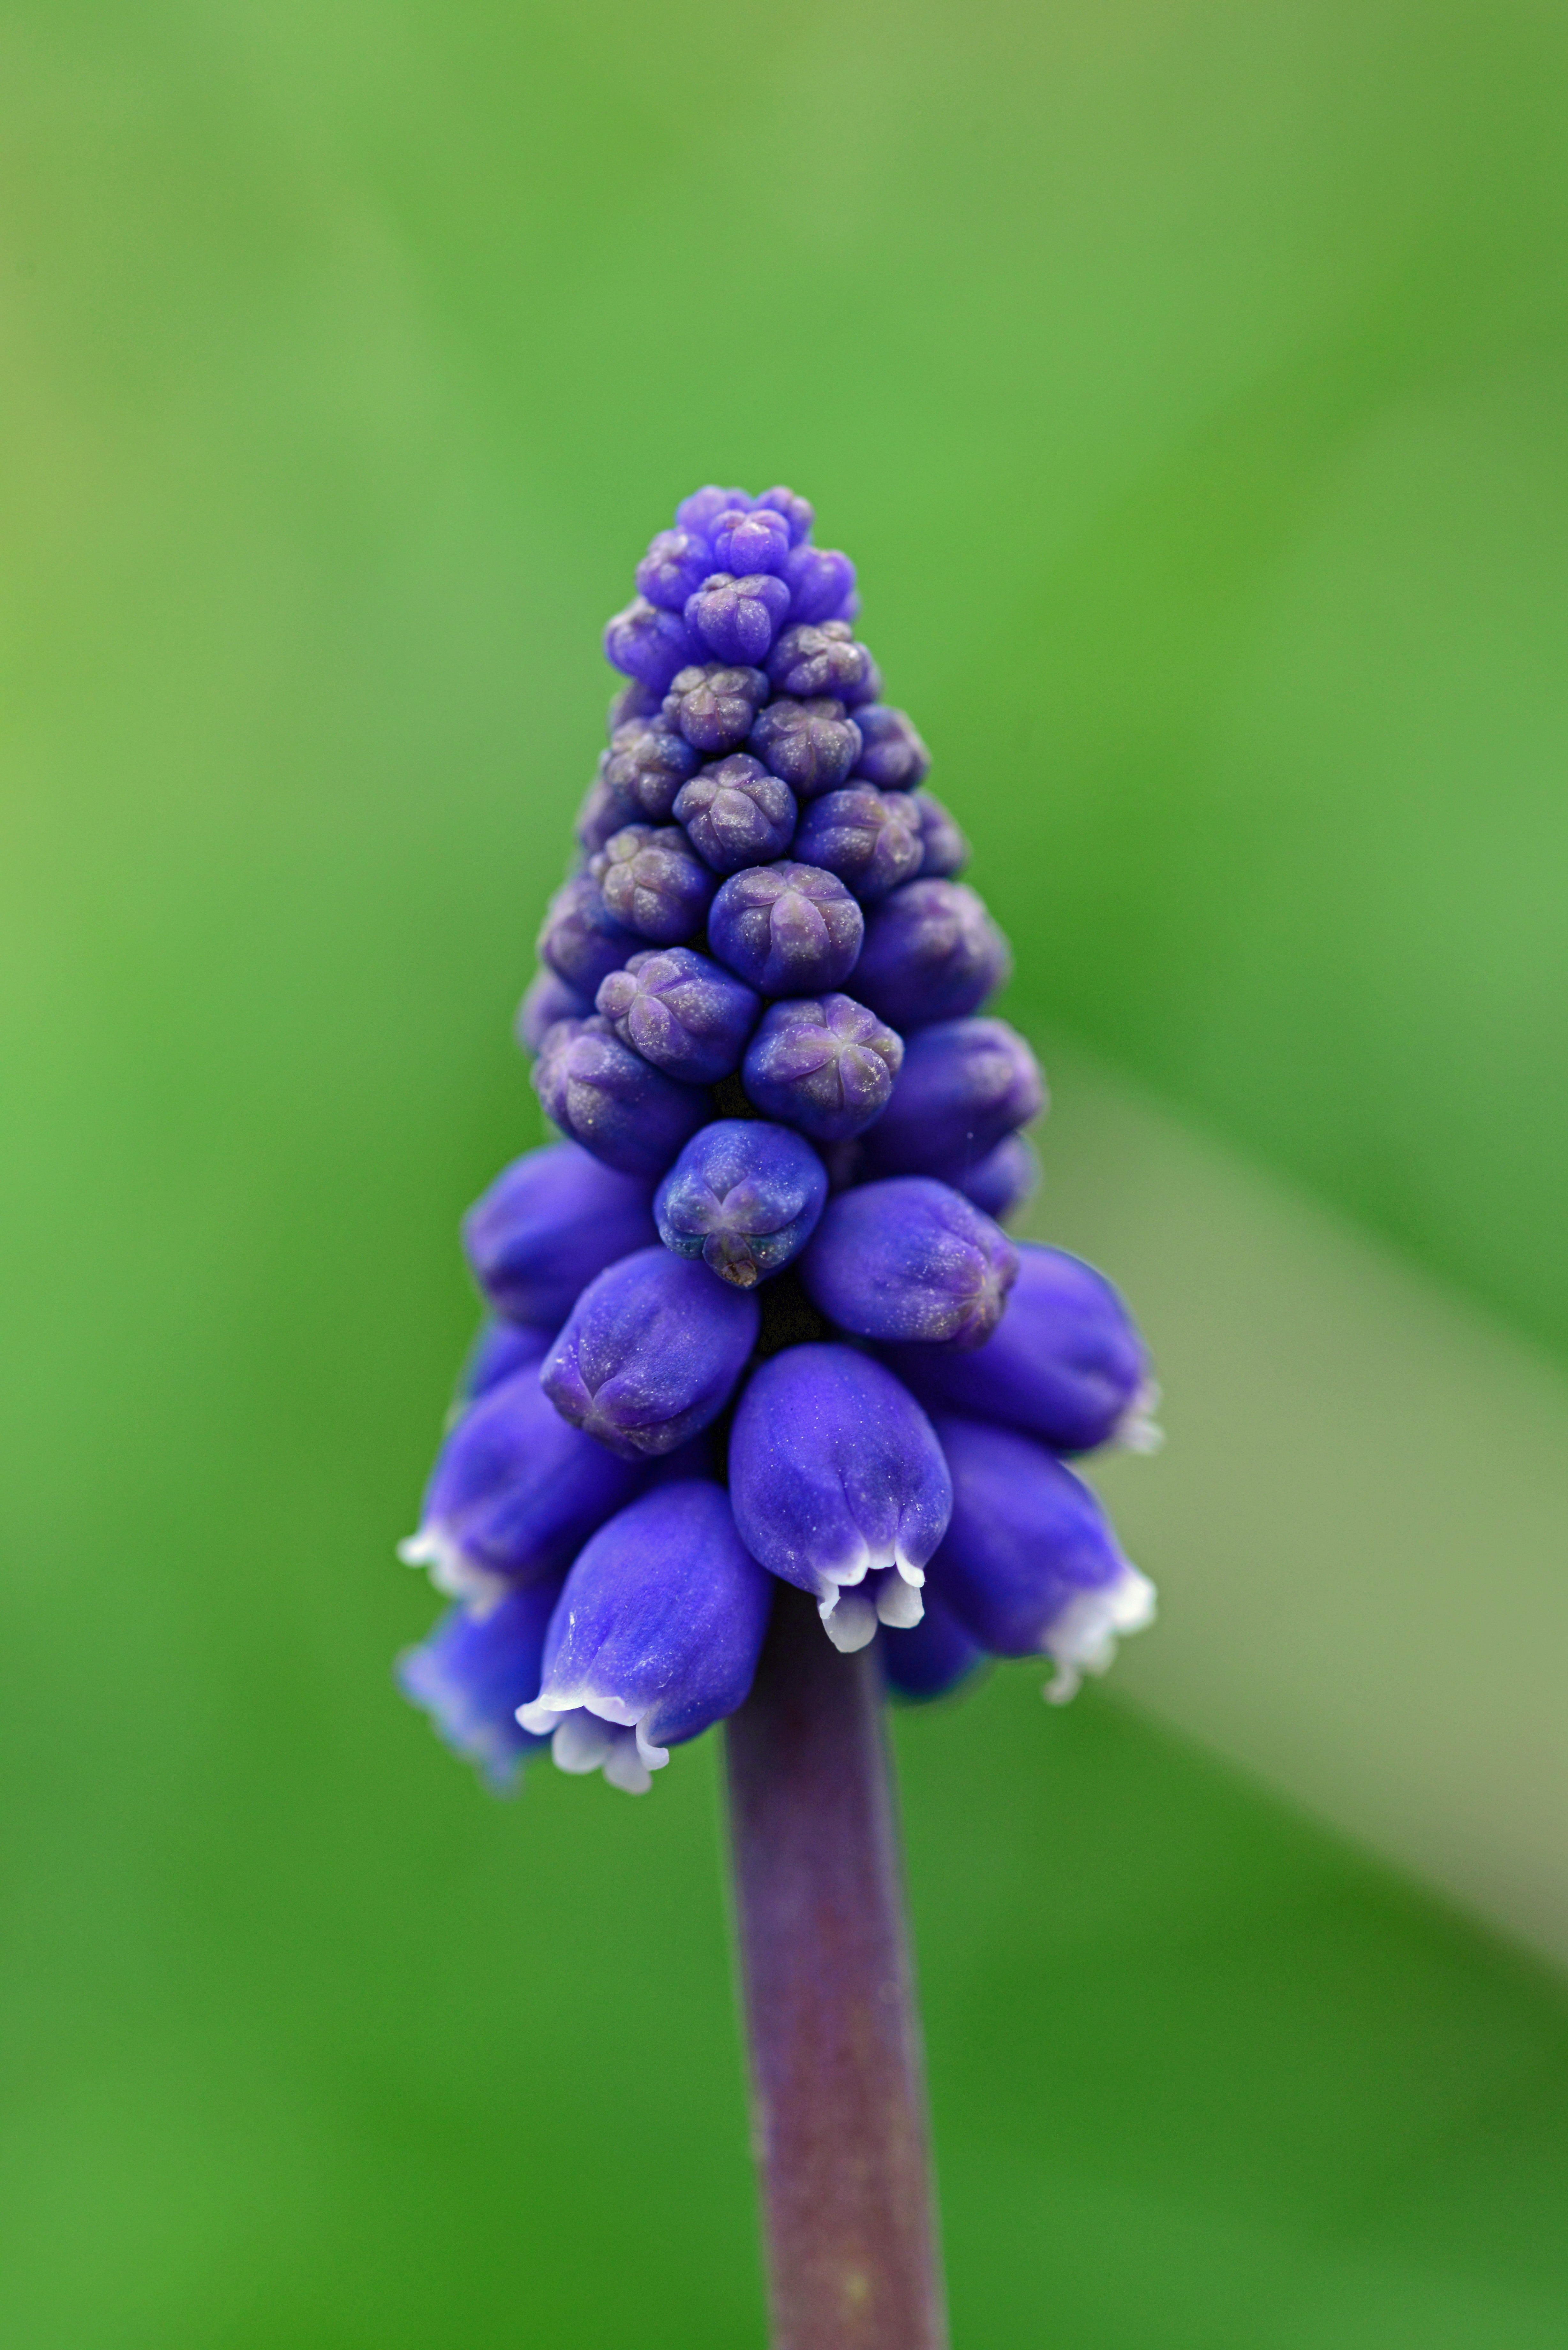
blossom, plant, leaf, flower, spring, green, herb, produce, bulb, botany, blue, garden, flora, perennial, wildflower, close up, muscari, common, macro photography, flowering plant, grape hyacinth, plant stem, land plant, mediterranean baby's breath, mediterranean bluebell